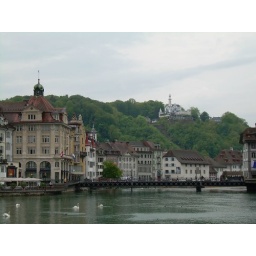
Supposedly Michael Jackson owns that castle on the top of that hill in the background.